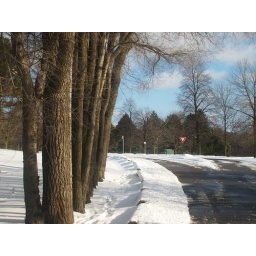
view of a row of Trees in a blue sky day in winter , Sunnybrooke park, Toronto, Canada